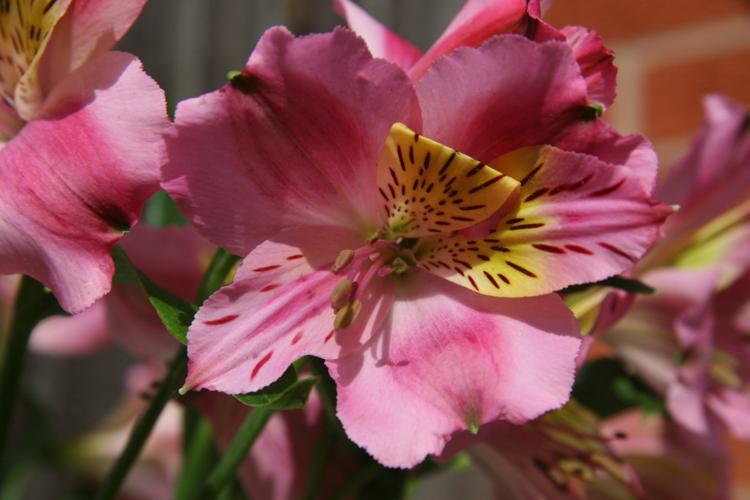
Label: peruvian lily